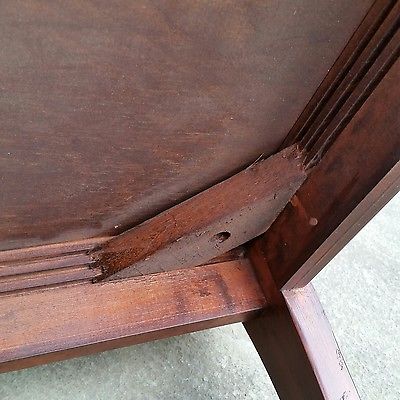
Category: chair